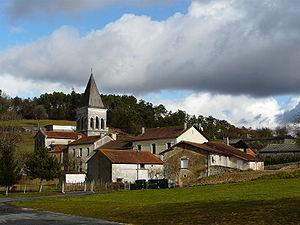
Le bourg d'Eyvirat, Dordogne, France
Eyvirat est une ancienne commune française située dans le département de la Dordogne, en région Nouvelle-Aquitaine.